ESPNcricinfo

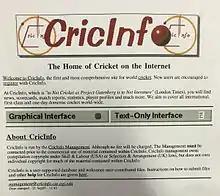
Cricinfo in 1995

By late 2002 the company was making a monthly operating profit and was one of very few independent sports sites to avoid collapse (such as Sports.com and Sportal). However, the business was still servicing a large loan. Cricinfo was eventually acquired by Paul Getty's Wisden Group, the publisher of "Wisden Cricketers' Almanack" and "The Wisden Cricketer", and renamed Wisden Cricinfo. The Wisden brand (and its own wisden.com site) were eventually phased out in favour of Cricinfo for Wisden's online operations. In December 2005, Wisden re-launched its recently discontinued "Wisden Asia Cricket" magazine as "Cricinfo Magazine", a magazine dedicated to coverage of Indian cricket. The magazine published its last issue in July 2007.